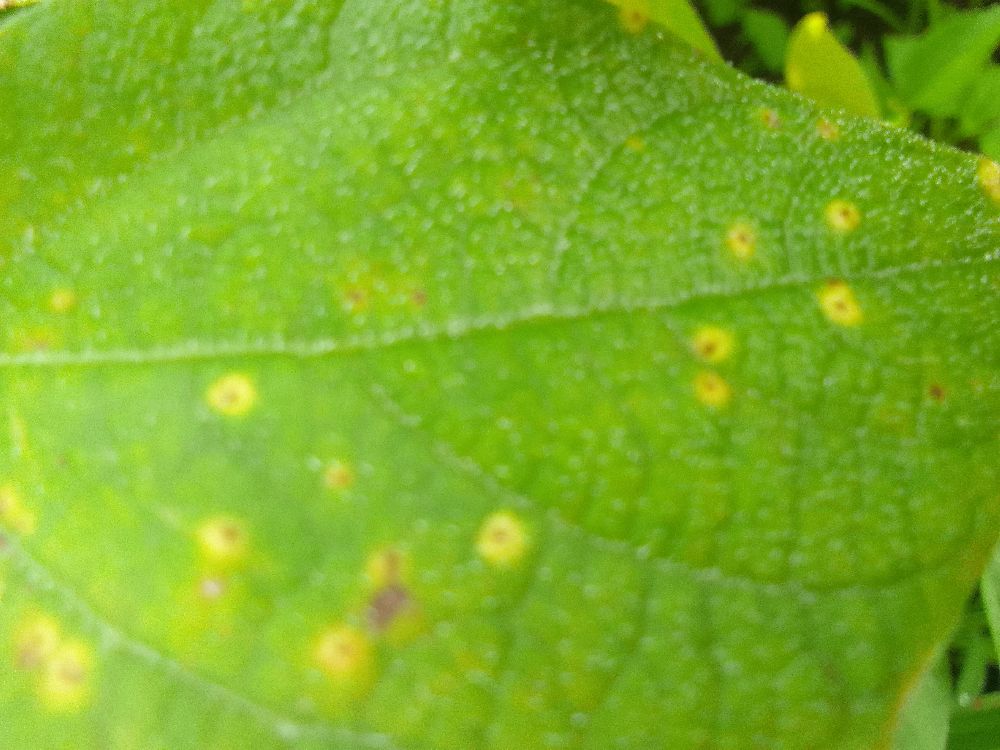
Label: rust